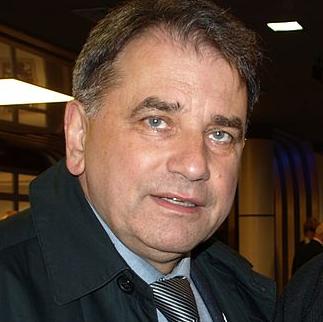
Age: 61